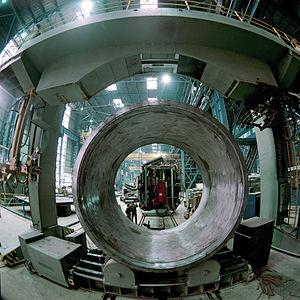
Volgodonsk est une ville de l'oblast de Rostov, en Russie. Sa population s'élevait à 170 558 habitants en 2016.